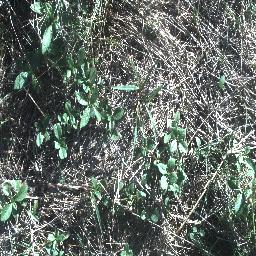
Label: negative